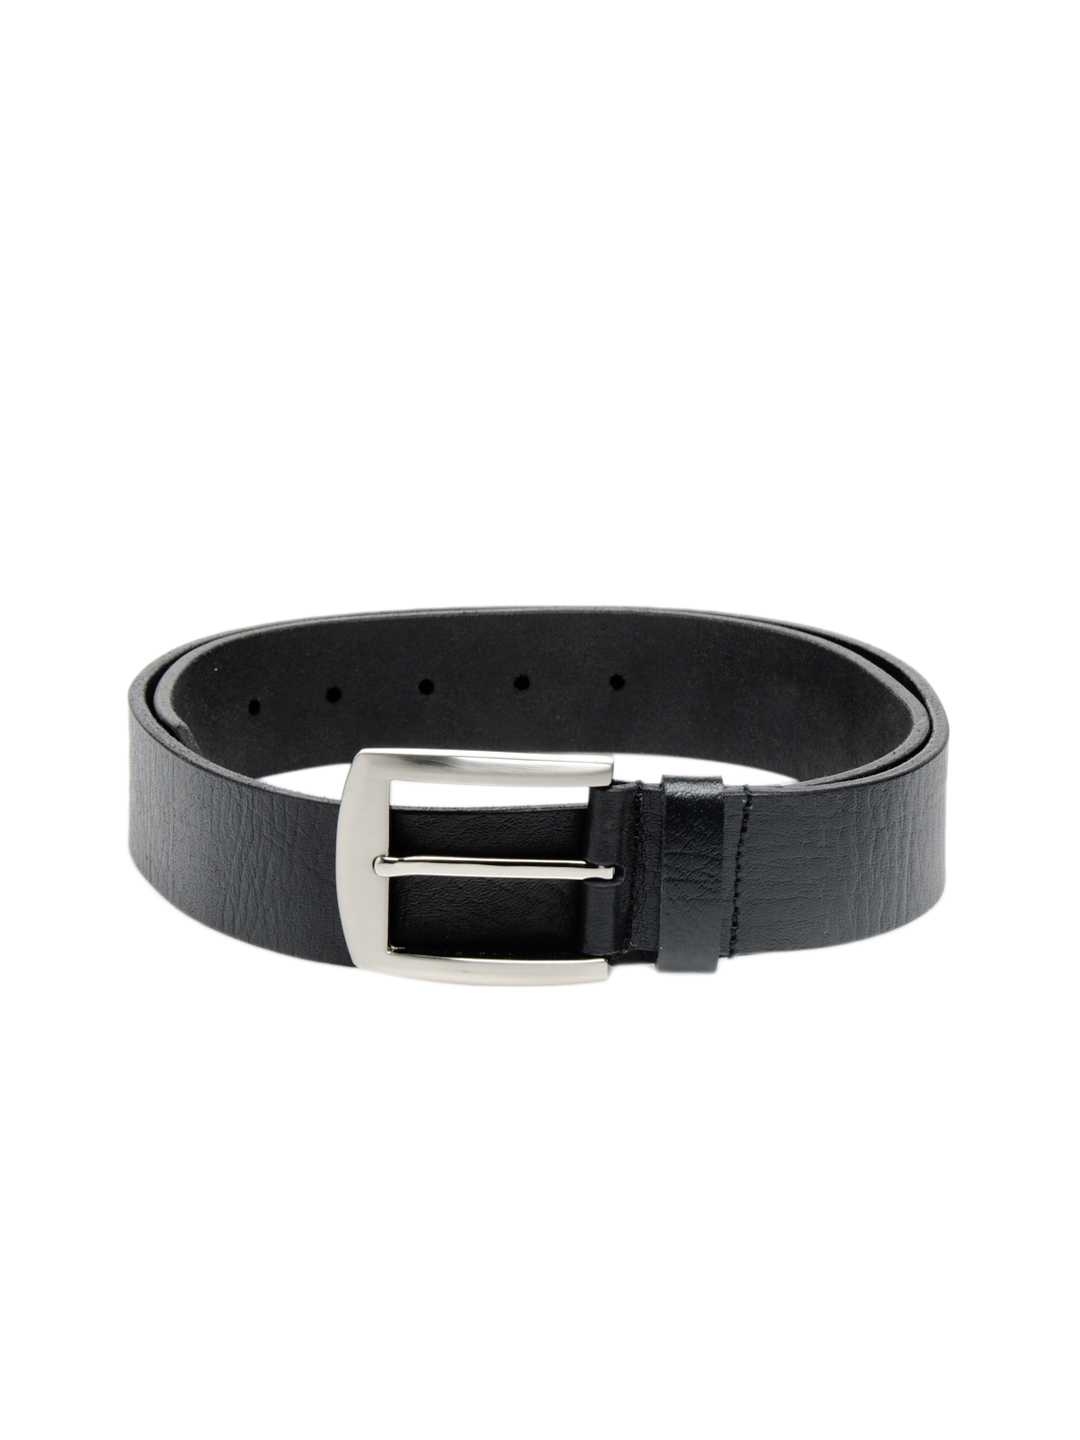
Parx Men Black Belt
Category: Accessories / Belts / Belts
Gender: Men
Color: Black
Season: Summer 2012
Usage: Casual